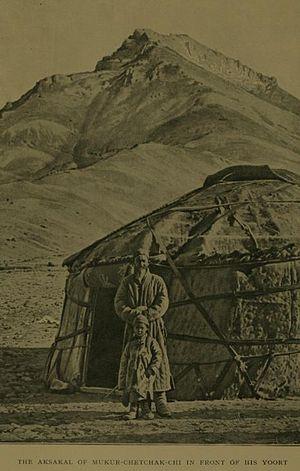
Un aksakal réfère métaphoriquement à l'homme le plus âgé et le plus sage de la communauté dans certaines parties de l'Asie centrale et du Caucase. Traditionnellement, l'aksakal était le dirigeant d'un village ou d'un aoul jusqu'à l'époque soviétique. À la fois conseillers et juges, ces anciens ont ou avaient un rôle dans la politique et le système judiciaire dans certains pays ou tribus. Par exemple, il y a des cours d'aksakals au Kirghizistan. En Ouzbékistan, où la société a été traditionnellement plus sédentaire que la plupart des tribus turques nomades, les villes étaient divisées en mahallas. Chaque mahalla fonctionne sous la direction d'un aksakal. Les aksakals avaient un rôle prépondérant au cours de djiens. Le Qurultay pouvaient être un conseil des akasalals.
Émile Antoine Henry de Bouillane, né le 14 janvier 1867 à Montélimar et mort en 1937, est un militaire et explorateur français Officier de la Légion d'honneur.
Djien est un rassemblement du peuple, un organe d'autogestion et une fête populaire tatare, bachkire et d'autres peuples turcs.